Arthur J. Stone

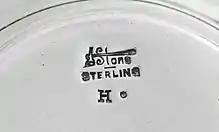
Arthur J. Stone's trade mark

Arthur J. Stone (1847–1938), a leading American silversmith, was born, trained and worked in Sheffield, England, and Edinburgh, Scotland, before travelling to the United States in 1884. He was one of the last silversmiths in America to train apprentices to carry out designs in hand-wrought silver. In 1901, Stone set up a workshop in Gardner, Massachusetts which operated under his name until its sale in 1937 to Henry Heywood. Heywood was a Gardner businessman, who renamed it The Stone Silver Shop, and later, Stone Associates. Heywood died in 1945. His sons Henry Jr. and Jerome ran Stone Associates until 1957.